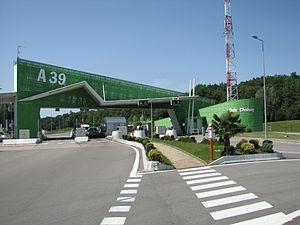
Dole est une commune française, siège de la communauté d'agglomération du Grand Dole. Elle se situe dans le département du Jura, en région Bourgogne-Franche-Comté. Dole fait partie de la région culturelle et historique de Franche-Comté, dont elle a été la capitale jusqu'en 1676.
Le réseau autoroutier français est un réseau routier composé de 142 autoroutes au début de l'année 2016, comprenant 9 112 km de voies concédées, dont 68,1 km de ponts et tunnels à péage et, début 2012, 2 834 km de voies non concédées, voies express à 2 × 2 voies incluses, soit un total d'au moins 11 882 kilomètres en 2014. La France dispose ainsi à la fin de la première décennie du XXIᵉ siècle d'un réseau autoroutier payant qui s'étire à travers tout le pays, à l'exception de la Corse et d'une grande partie de la Bretagne.
L'économie de la Franche-Comté traite de la situation économique conjoncturelle et structurelle de la Franche-Comté de nos jours.
L’autoroute A39, aussi appelée l’autoroute verte est une autoroute française de l'est de la France. Elle dessert notamment Dijon, Dole et Bourg-en-Bresse.